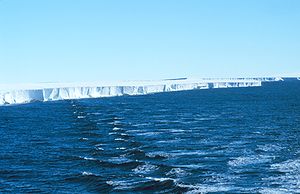
Southern Cross-ekspeditionen / Ekspeditionen / Udforskning af Rosshavet
Kanten af Rossbarrieren, hvor Borchgrevink gik i land i 1900.
Dark sea in the foreground extends to a long ice ridge that stretches across the picture
Southern Cross-ekspeditionen var den første britiske opdagelsesrejse i den heroiske tidsalder for antarktiskudforskning og en forløber for de mere berømte ekspeditioner under Robert Falcon Scott, Ernest Shackleton og Roald Amundsen. Det var den norsk fødte, halvt engelske forskeren og skolemesteren Carsten Borchgrevink, som havde fået ideen til ekspeditionen, som var den første, som gennemførte en overvintring på det antarktiske fastland. Ekspeditionen var også den første, som sejlede til Rossbarrieren efter, at James Clark Ross havde opdaget den i 1839–43, og den første som foretog ilandstigning på barrieren. Ekspeditionen var endvidere banebrydende ved sin brug af hunde og slæder i Antarktis.